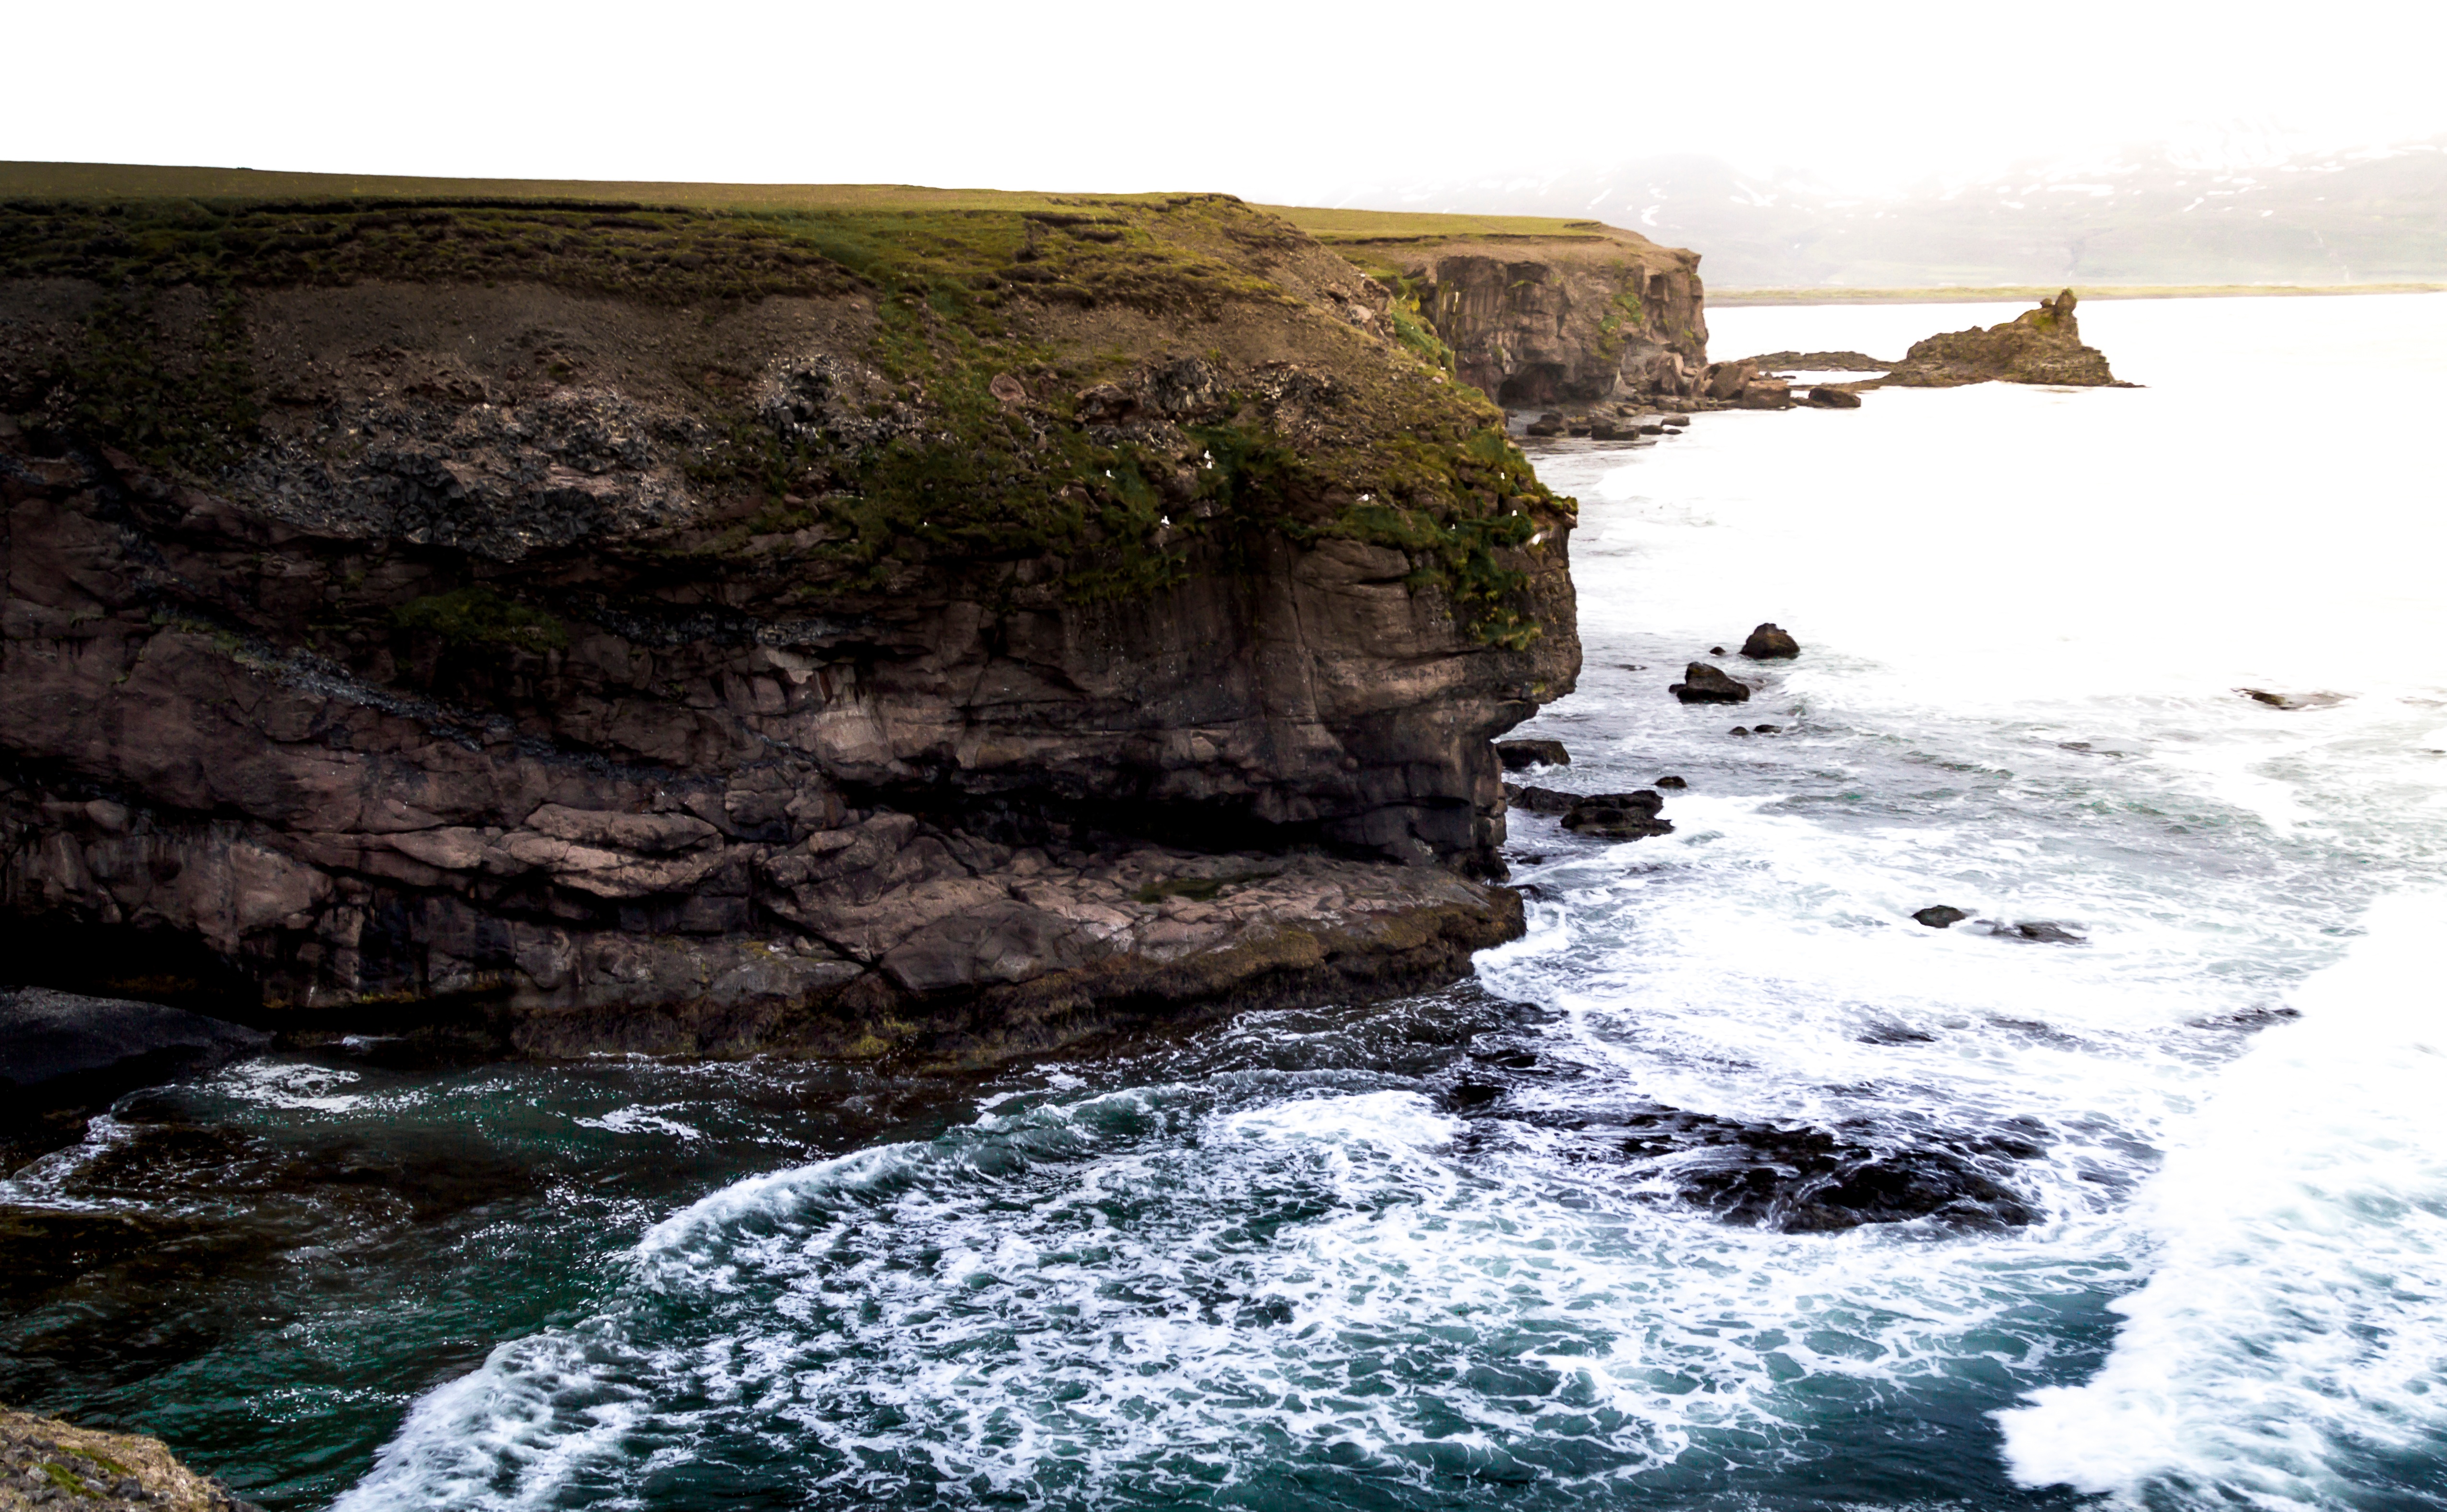
sea, coast, water, rock, shore, wave, river, cliff, stream, cove, bay, rapid, terrain, body of water, water feature, landform, geographical feature, wind wave